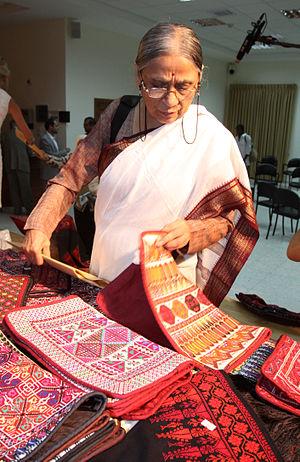
Le prix des quatre libertés de Roosevelt est une distinction décernée annuellement à des hommes et femmes dont les accomplissements ont démontré un engagement envers les principes que le Président Franklin Delano Roosevelt a proclamés dans son discours historique devant le Congrès le 6 janvier 1941, comme essentiels à la démocratie : la liberté d'expression, liberté de religion, être à l'abri du besoin, être à l'abri de la peur. La remise du prix est organisée un an sur deux à New York, à l'Institut Franklin et Eleanor Roosevelt et à Middelbourg aux Pays-Bas, au Roosevelt Stichting.
Ela Ramesh Bhatt, née le 7 septembre 1933 dans la ville d'Ahmedabad, est une avocate et militante indienne. Elle est une des instigatrices de la micro-finance en Inde et la fondatrice de la SEWA. Elle a reçu de nombreuses distinctions pour l'ensemble de son œuvre auprès des plus démunis.